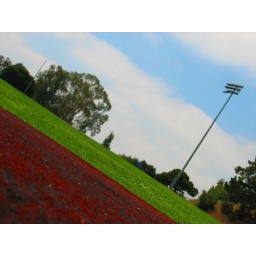
field in the sky